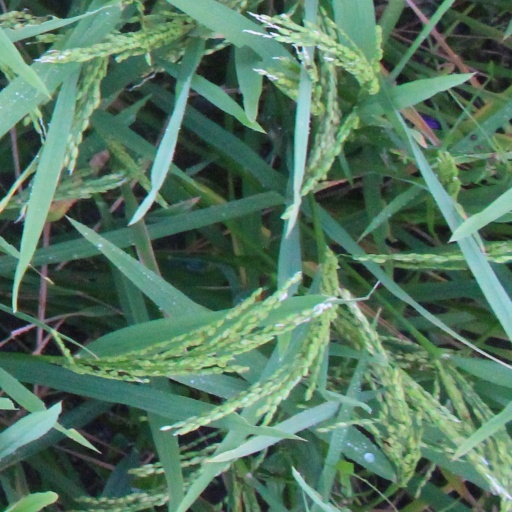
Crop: rice